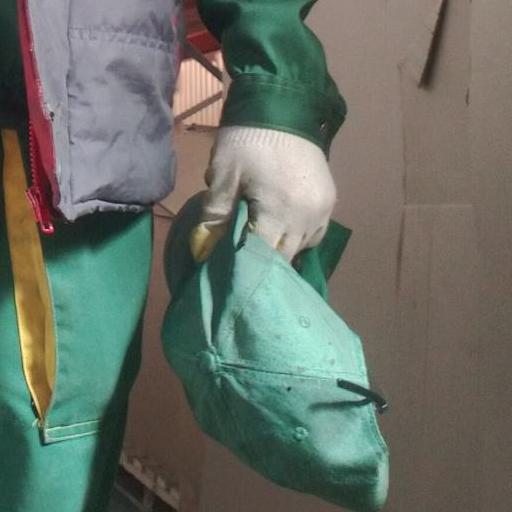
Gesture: no_gesture